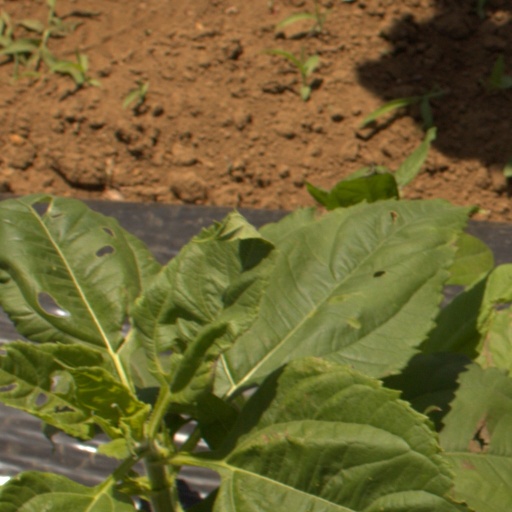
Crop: Jerusalem artichoke